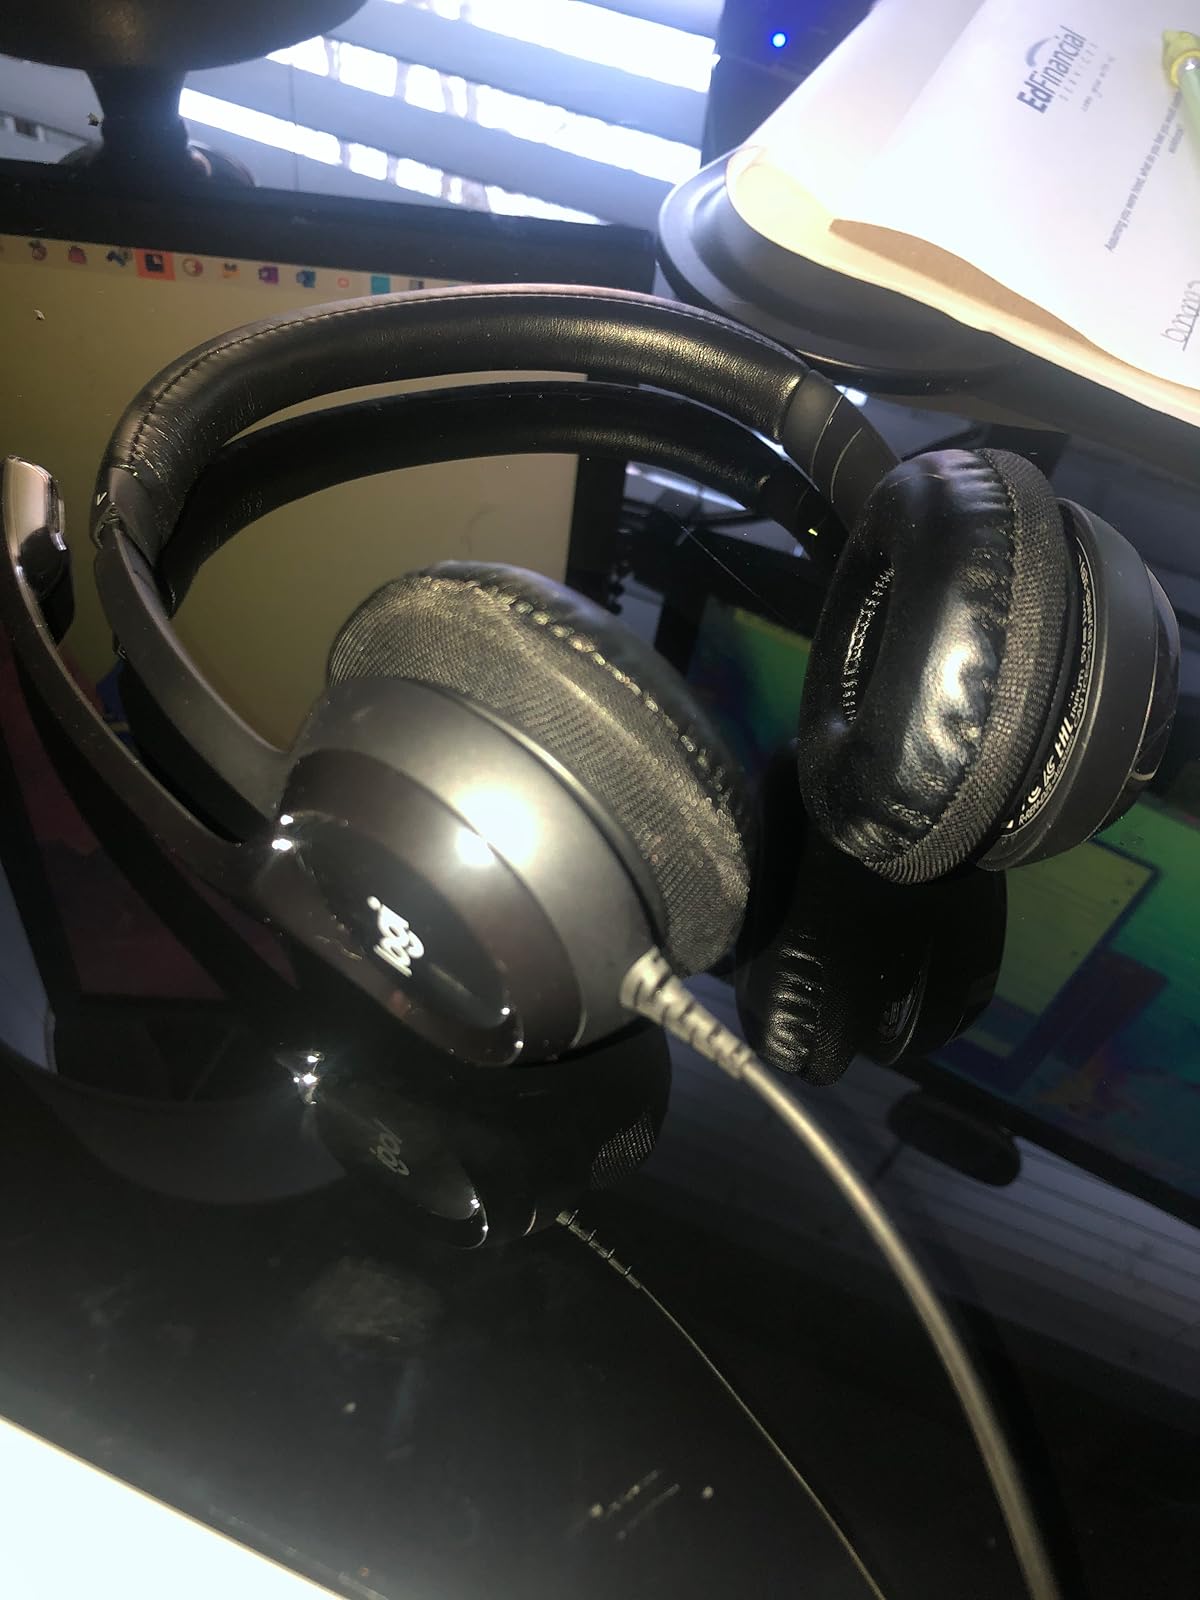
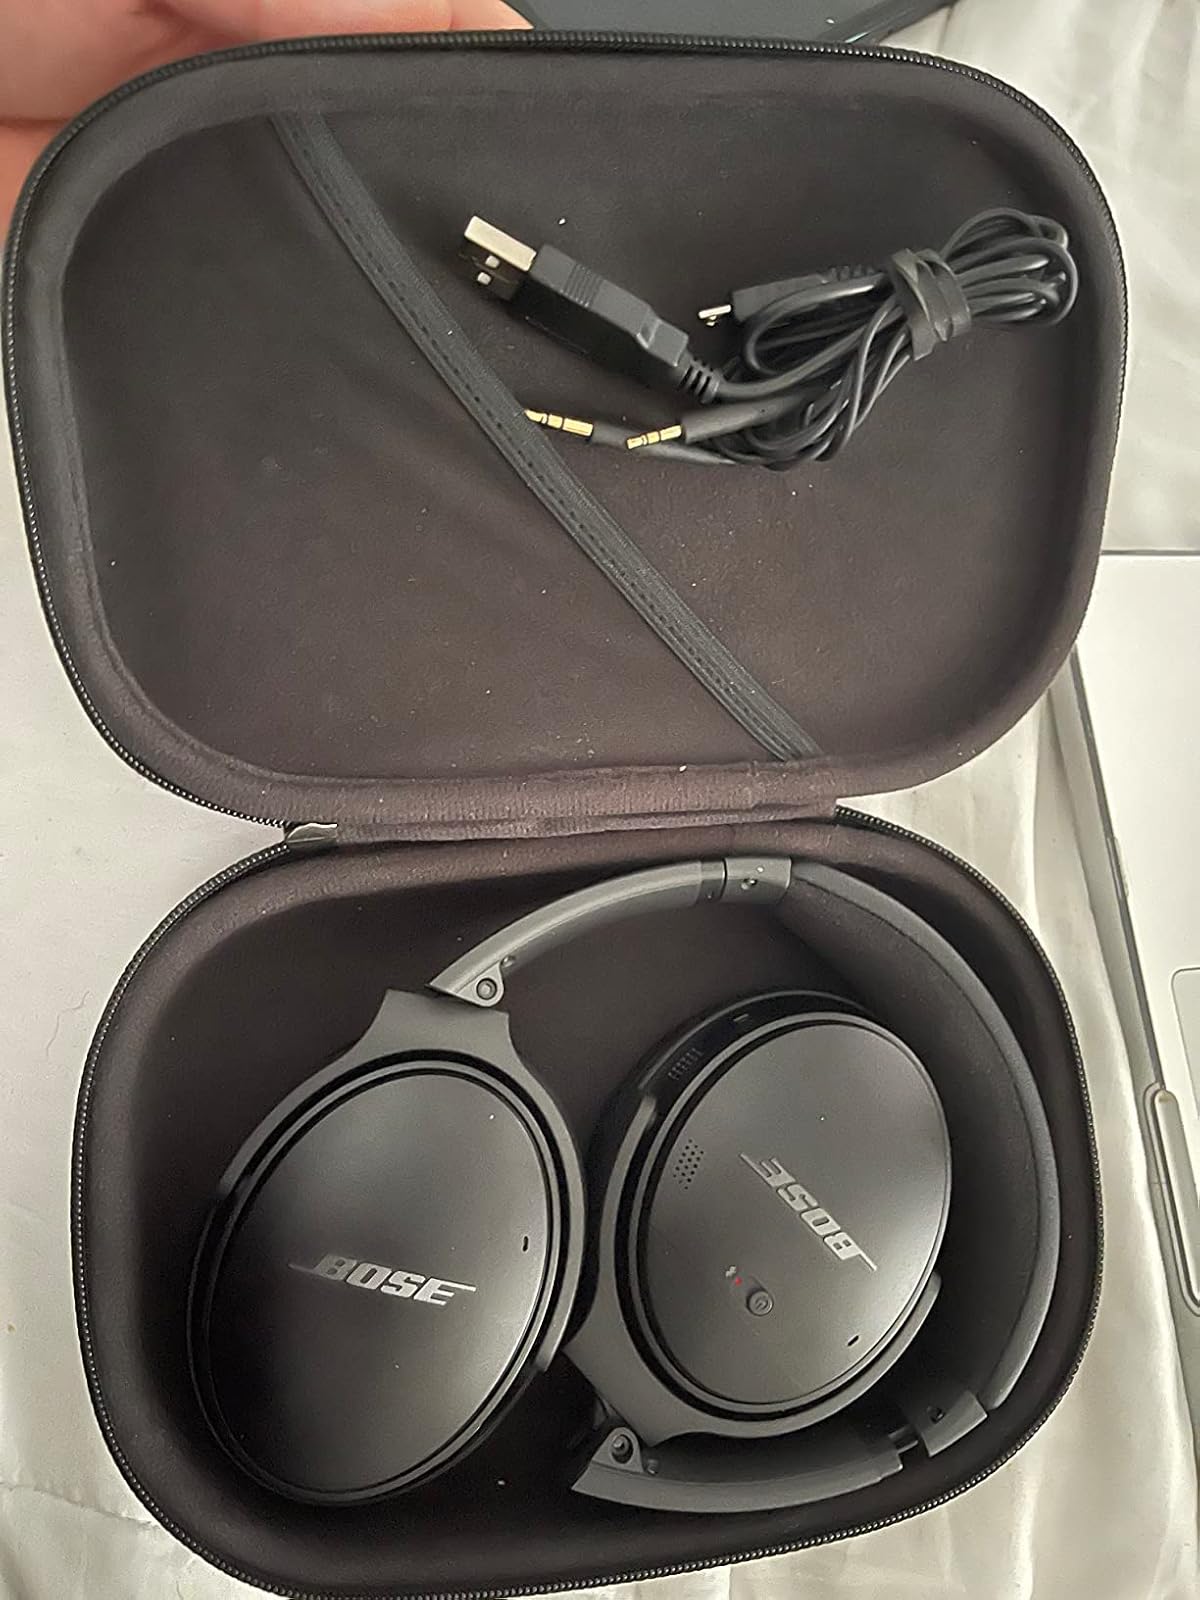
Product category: headphones
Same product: no